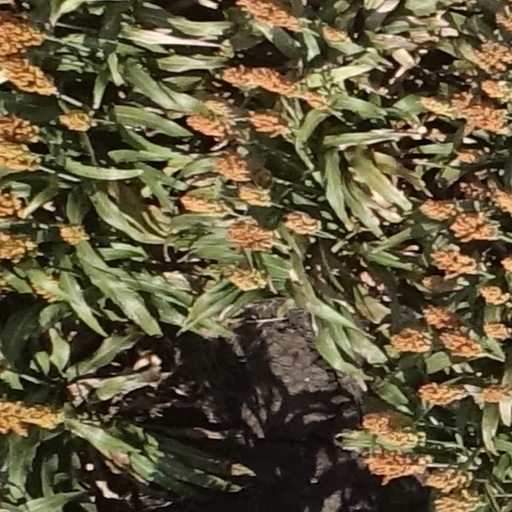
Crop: sorghum